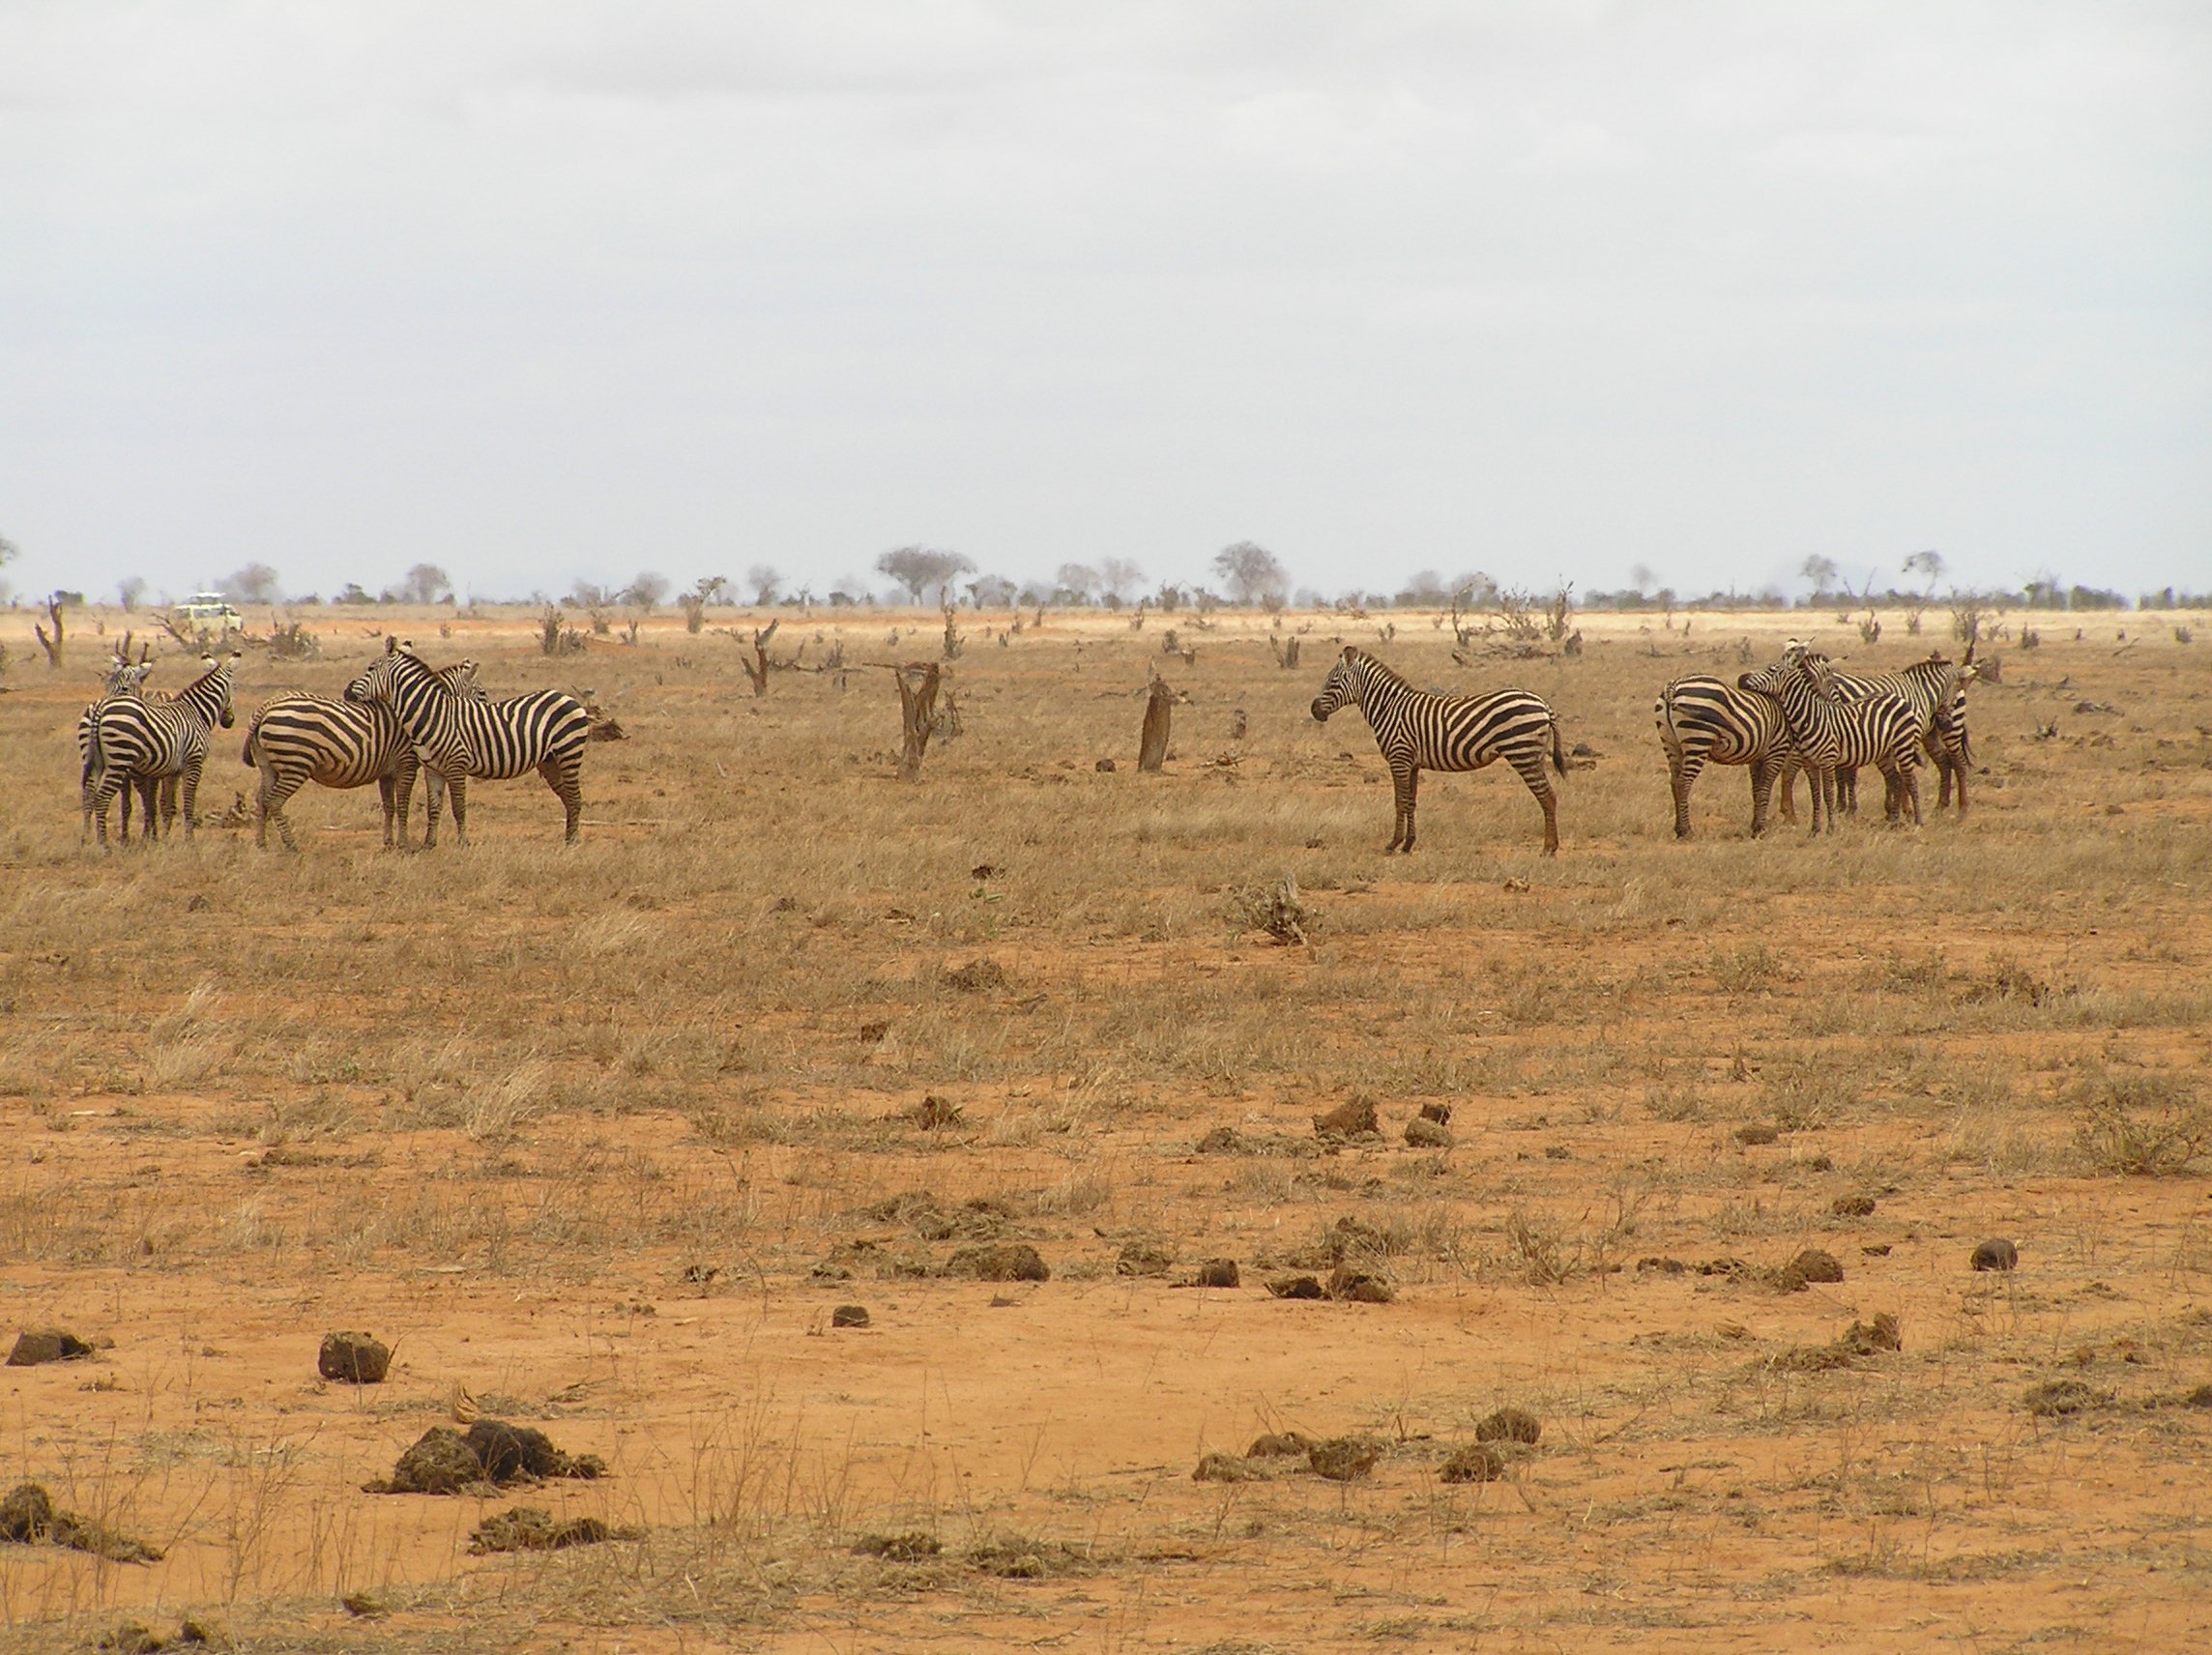
prairie, adventure, wildlife, wild, herd, africa, fauna, savanna, plain, zebra, wild animal, giraffe, grassland, animals, zebra crossing, animal world, safari, ecosystem, zebras, steppe, natural environment